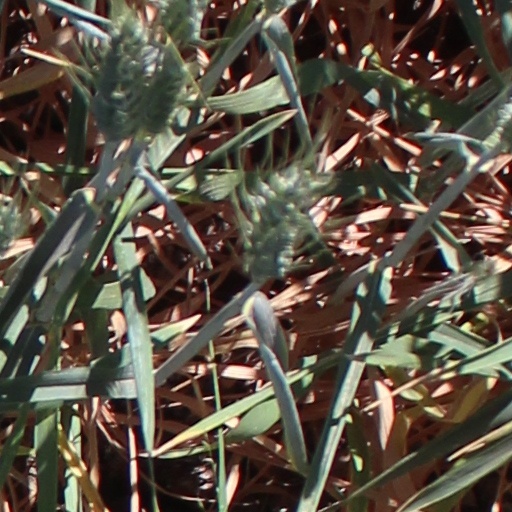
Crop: wheat